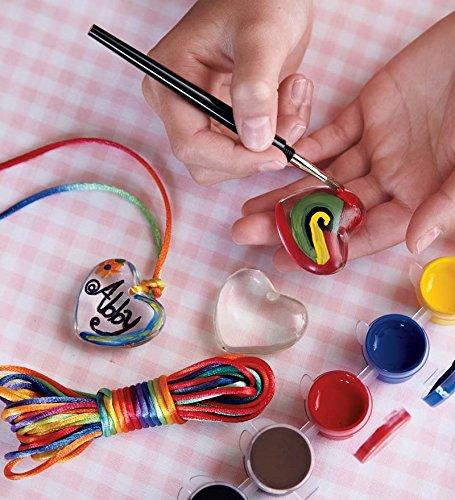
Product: Color My Heart Pendant Necklace Craft Kit
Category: Toys & Games | Arts & Crafts | Craft Kits | Jewelry
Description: Create one-of-a-kind gifts from the heart with this fun jewelry-making kit.
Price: $15.98
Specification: ProductDimensions:0.1x1.5x0.1inches|ItemWeight:6.9ounces|ShippingWeight:7.2ounces(Viewshippingratesandpolicies)|ASIN:B005OM10GW|Itemmodelnumber:726721|Manufacturerrecommendedage:5yearsandup